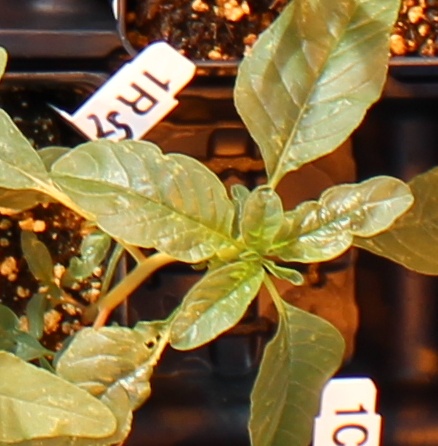
Label: Waterhemp